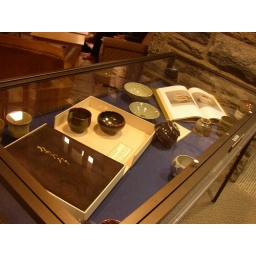
bowls by pottery students and new tea books